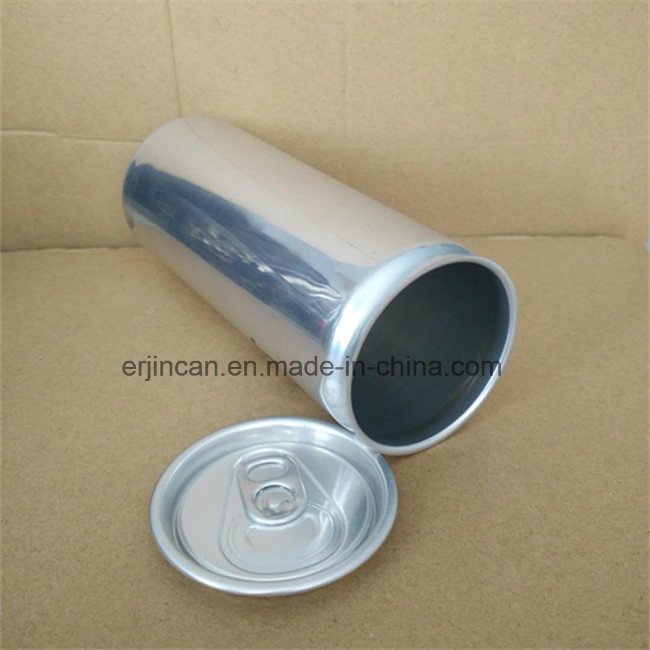
Label: metal